Maryna Kylypko

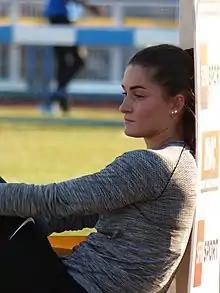
Kylypko in 2018

Maryna Vyacheslavivna Kylypko (born 10 November 1995) is a Ukrainian athlete specialising in the pole vault.